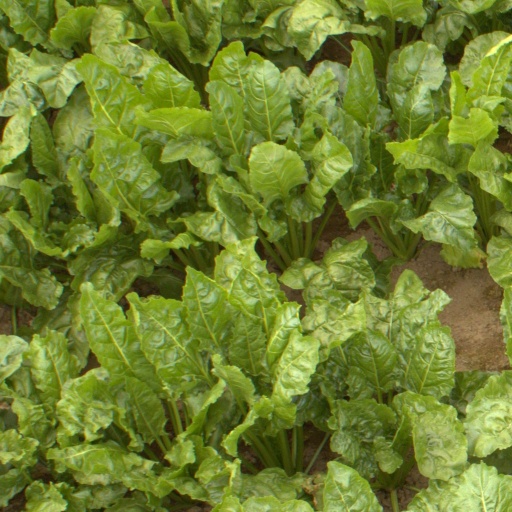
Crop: sugar beet